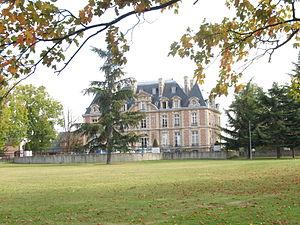
Château de Becheville (Les Mureaux, Yvelines)
Le château de Becheville est situé sur le plateau de Becheville, commune des Mureaux, dans le département des Yvelines.